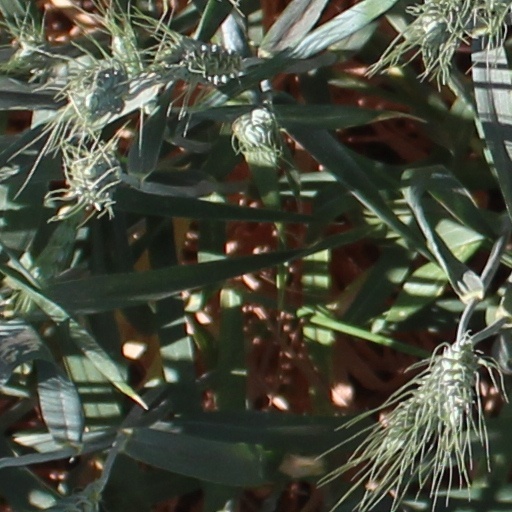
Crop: wheat